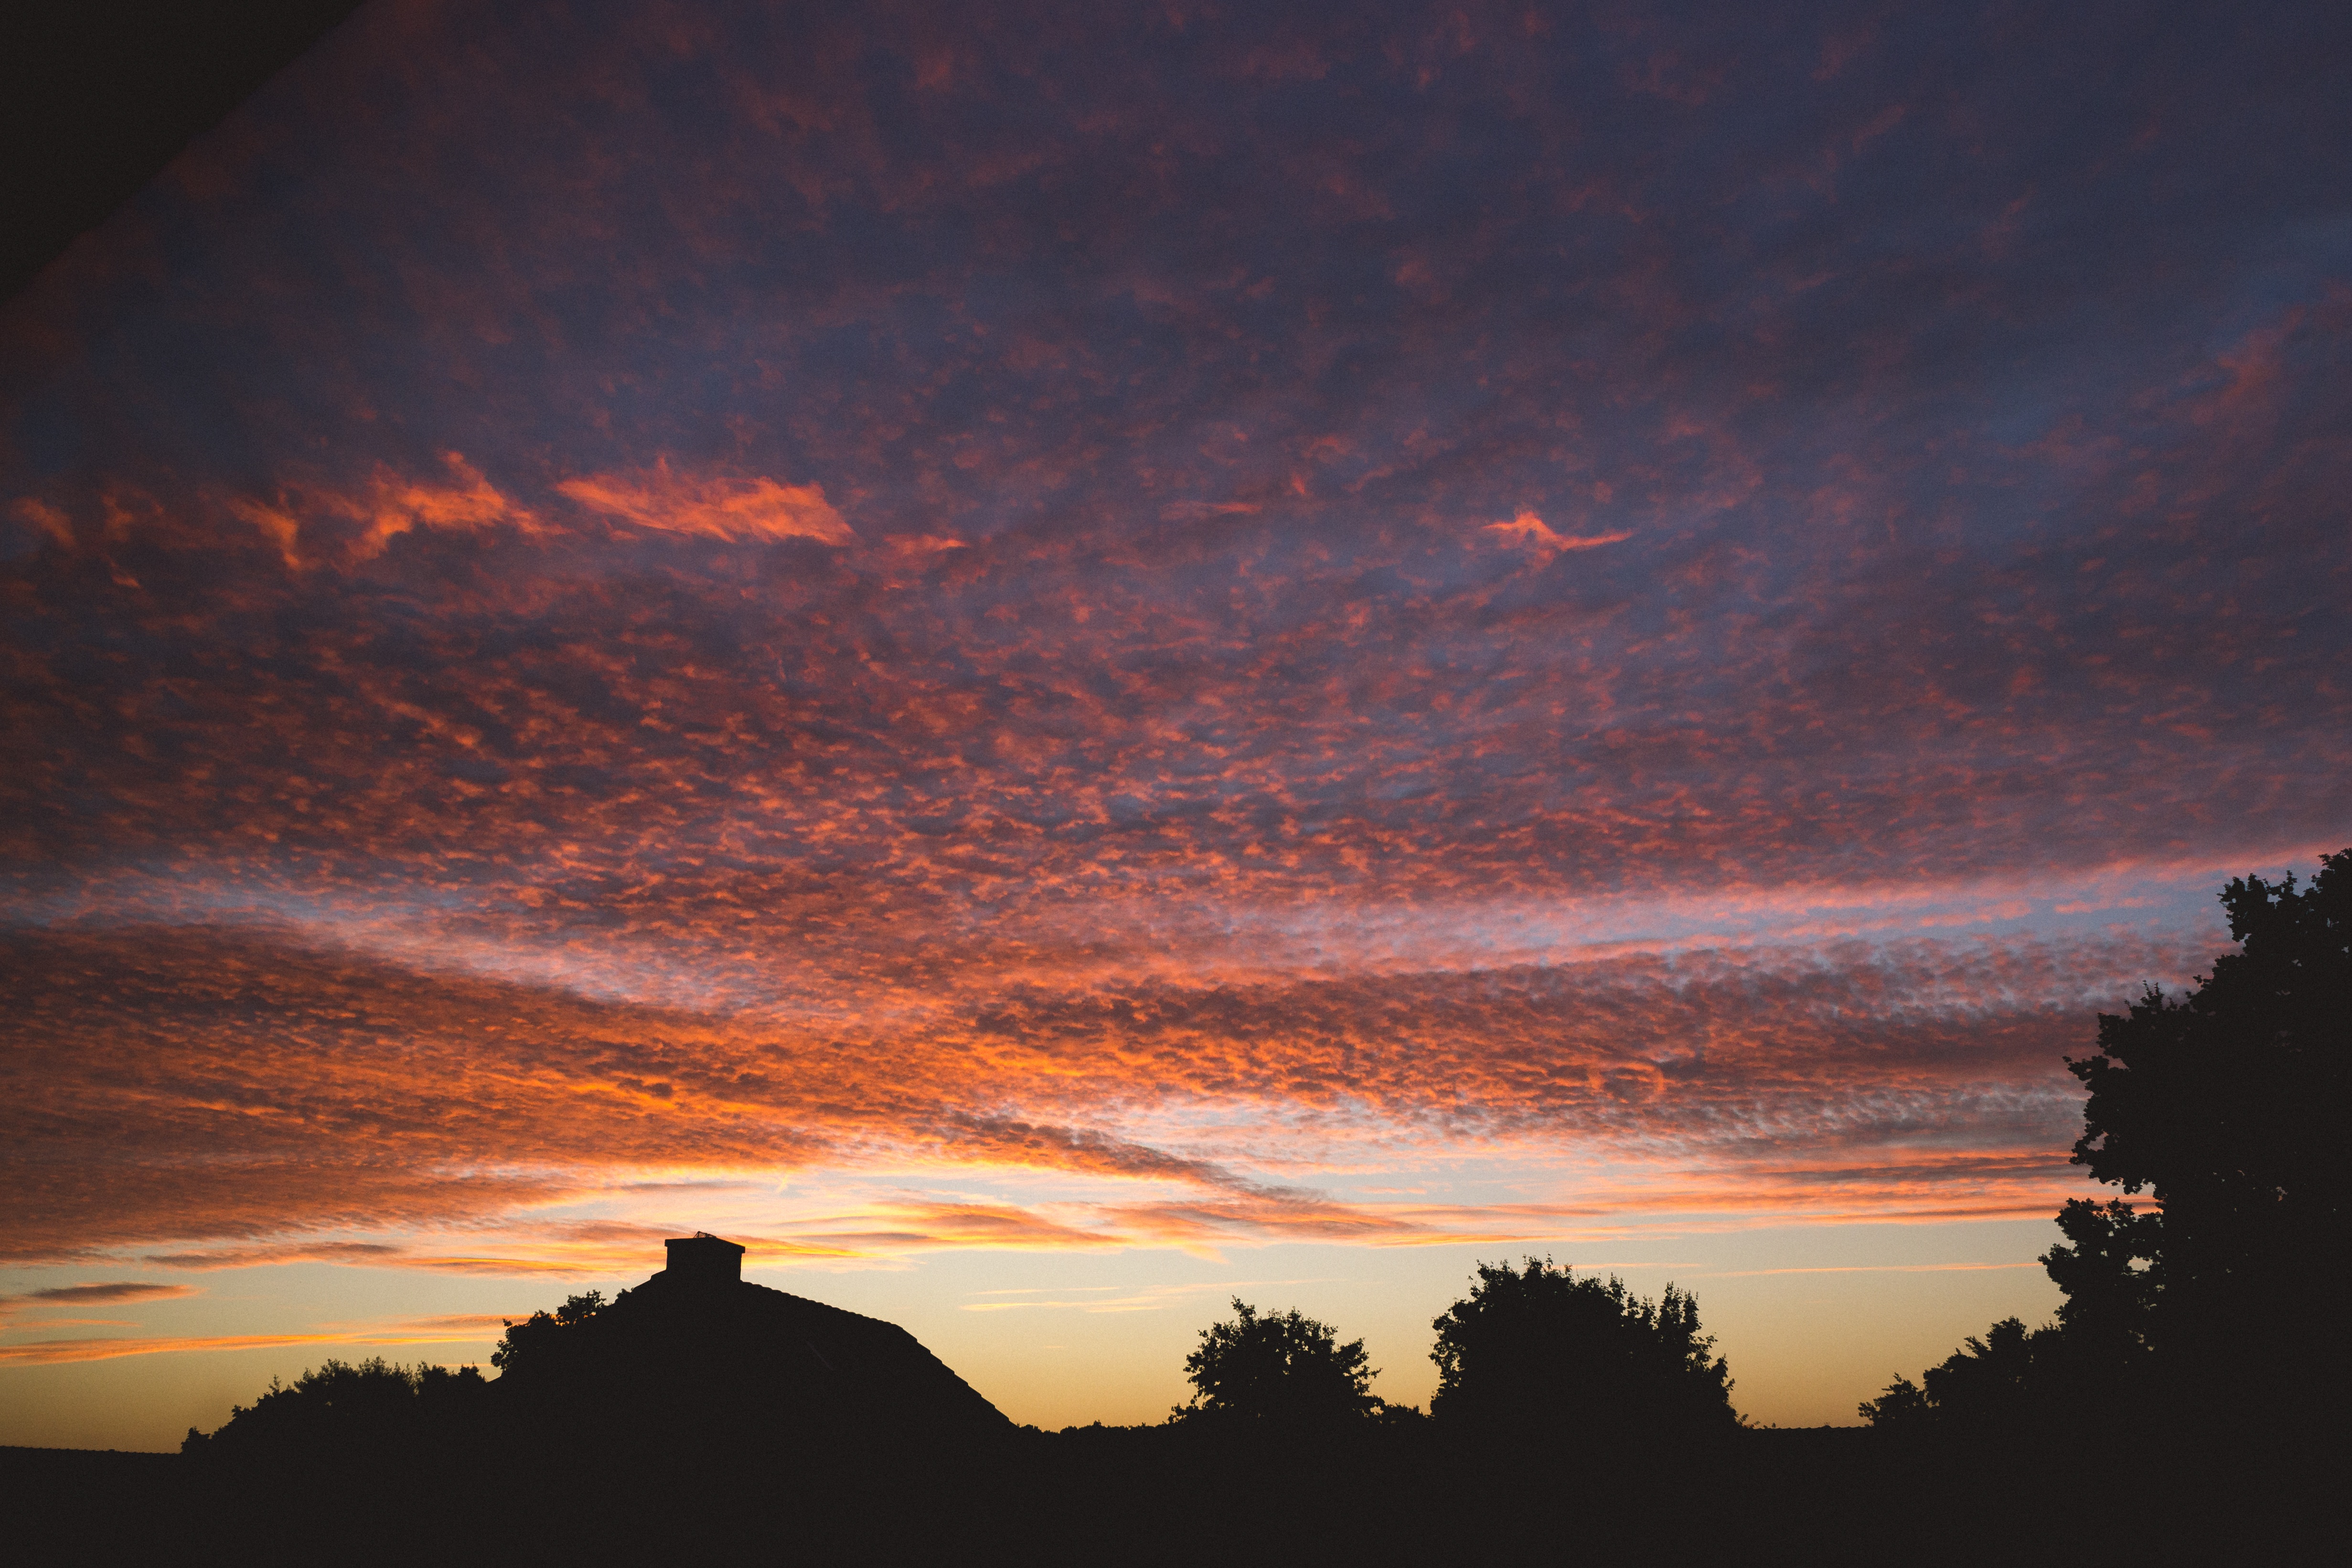
horizon, cloud, sky, sunrise, sunset, sunlight, morning, dawn, atmosphere, dusk, evening, reflection, afterglow, red sky at morning